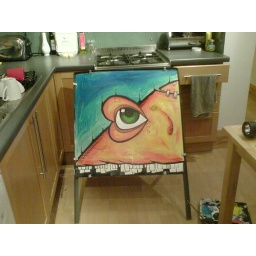
so..i was walking home.. drunkand this sign landed in my kitchn!well, it'd be rude not toso i didstill wet